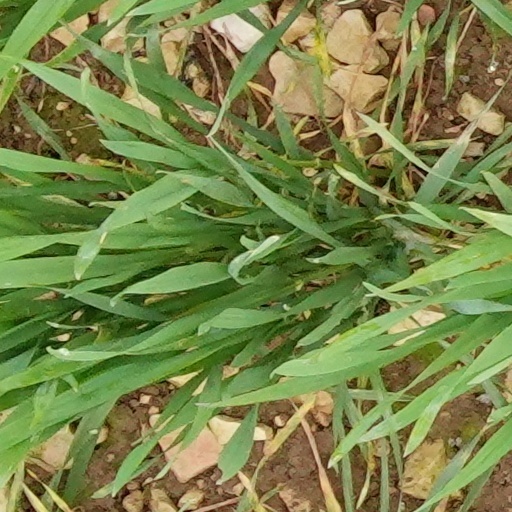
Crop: wheat